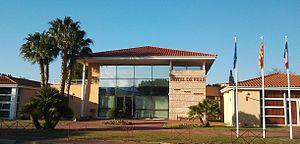
Mairie du Boulou